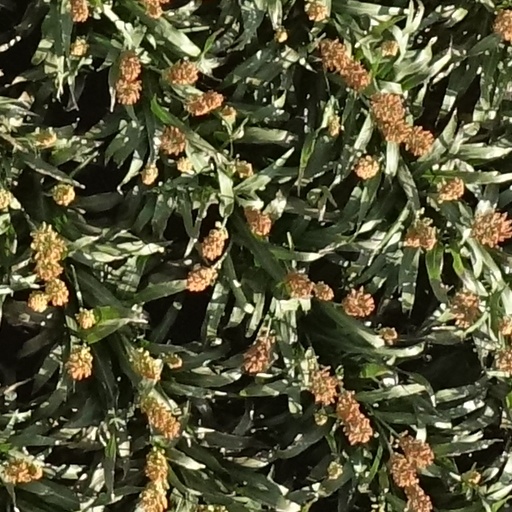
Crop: sorghum